Automobile Club of Buffalo

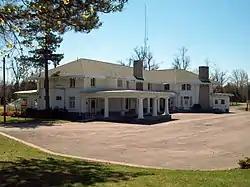
Automobile Club of Buffalo, April 2012

Automobile Club of Buffalo is a historic clubhouse located at Clarence in Erie County, New York. It was designed by the architectural firm of Esenwein & Johnson and built in 1910–1911 in the Craftsman style. It is a two-story, Y-shaped, wood-frame building with a low hipped roof and broad eaves. The building measures 184 feet long and 32 feet wide. It features a deep porte cochere, semicircular two-story tower, broad verandah, enclosed one-story porch, and two exposed chimneys. Also on the property is a contributing storage shed. The property was sold to the Town of Clarence in 1957, and is used as a town park. The Automobile Club of Buffalo joined the American Automobile Association in 1903, one of its earliest affiliates. The clubhouse was built to promote membership in the Automobile Club of Buffalo, and was one of only six country clubs built by similar organizations in the United States.